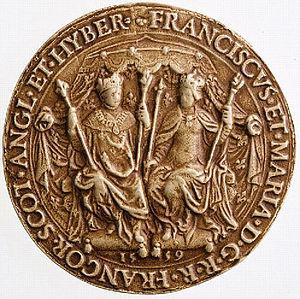
Moulage du sceau de François II et Marie Stuart, roi et reine de France. Légende restituée en latin
Le Sceptre de Dagobert était l'un des plus anciens regalia du Royaume de France sous l'Ancien Régime, conservé dans Le Trésor de la basilique de Saint-Denis jusqu'en 1795, à la Révolution, époque à laquelle il disparut, volé dans la basilique et jamais retrouvé.
Le Sceptre de saint Louis était un sceptre royal datant du Moyen Âge qui faisait autrefois partie des regalia du royaume de France. Le sceptre était surmonté d'une fleur de lys et était utilisé de pair par le roi lors des cérémonies, en particulier celle du sacre, avec la main de justice.
La main de justice est un insigne du pouvoir royal en France utilisé depuis le XIIIᵉ siècle lors du sacre. Symbole de l'autorité judiciaire, cet objet qui faisait partie des regalia du Royaume de France prit son nom au XVᵉ. Il consiste en un sceptre terminé par une main dont les trois premiers doigts sont ouverts.
Marie Iʳᵉ d’Écosse, née Marie Stuart le 8 décembre 1542 et morte exécutée le 8 février 1587, est souveraine du royaume d’Écosse du 14 décembre 1542 au 24 juillet 1567 et reine de France du 10 juillet 1559 au 5 décembre 1560.
Le Sceptre à la rose était un sceptre royal servant au sacre des reines de France. Symbolisant la pureté attendue d'une reine, il faisait partie des regalia du royaume de France et disparut lors des guerres de religion, alors que le trésor se trouvait aux mains des ligueurs.
François II est roi de France du 10 juillet 1559 jusqu'à sa mort.